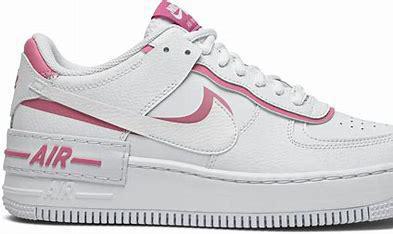
Brand: Nike
Model: Air Force 1 Shadow